Kyes Peak

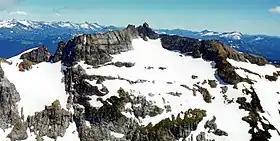
Kyes Peak seen from Columbia Peak

Kyes Peak, which is also known as "Goblin Peak", is a mountain peak located in the Henry M. Jackson Wilderness in Washington, United States. Kyes Peak rises to over . Together with Columbia Peak and Monte Cristo Peak it forms a basin that contains Columbia Glacier and Blanca Lake. It is the highest summit in the Monte Cristo group of peaks.